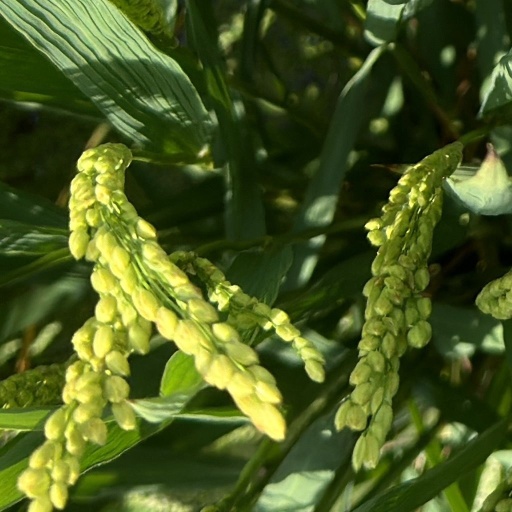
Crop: rice